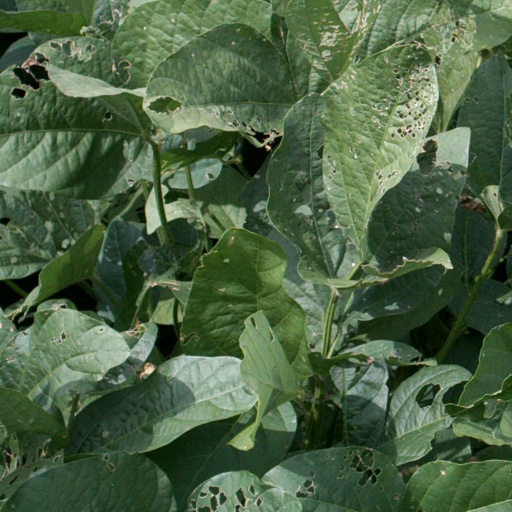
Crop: soybean